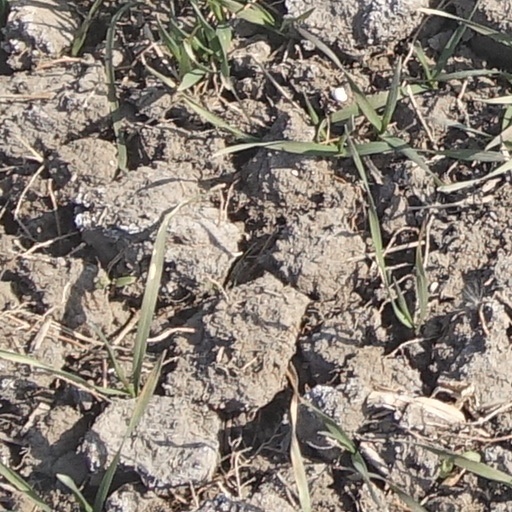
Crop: wheat